Genoa (sail)

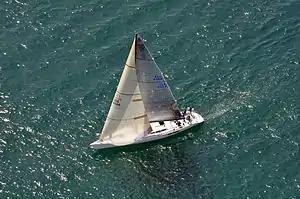
SC70 RETRO's genoa overlaps the main sail and the mast

A genoa sail is a type of large jib or staysail that extends past the mast and so overlaps the main sail when viewed from the side, sometimes eliminating it.